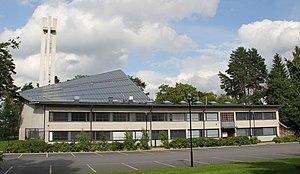
Cet article recense les églises évangéliques-luthériennes de Finlande.